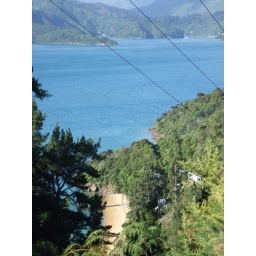
View from mountain road at the top of the South Island (with The Vandals playing in the background)